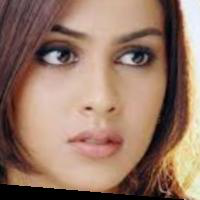
Age group: age 21-30